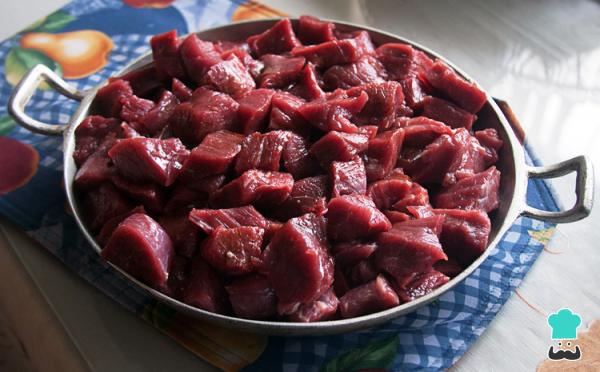
Toda hallaca comienza por la preparación del guiso. Para ello, corta la carne de res y la de cerdo en porciones grandes.